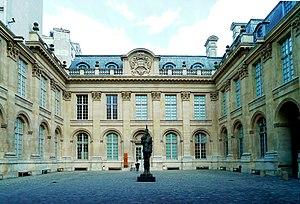
Hôtel de Saint-Aignan (musée d'art et d'histoire du judaïsme) - n°71 rue du Temple, Paris III This building is inscrit au titre des Monuments Historiques. It is indexed in the Base Mérimée, a database of architectural heritage maintained by the French Ministry of Culture,
Hommage au capitaine Dreyfus est une statue de l'artiste français Louis Mitelberg dit Tim, située sur la place Pierre-Lafue, dans le 6ᵉ arrondissement de Paris.
Cet article recense les monuments historiques du 3ᵉ arrondissement de Paris, en France.
Inventaire du patrimoine juif de la Région Île-de-France, classé département et par lettre alphabétique de communes.